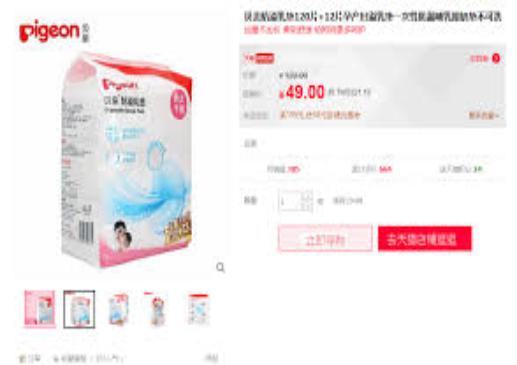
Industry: Necessities